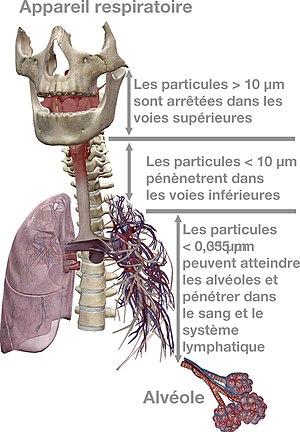
Pénétration des particules dans l'appareil respiratoire en fonction de leur taille
Les fumées chirurgicales provoquées par l'utilisation d'une source d'énergie durant un acte chirurgical, ces fumées peuvent présenter des dangers pour la santé des personnes présentes au bloc opératoire. Des polluants biologiques, organiques ainsi que des nanoparticules sont susceptibles de traverser la paroi alvéolaire et de rejoindre le système sanguin des personnes qui y sont exposées.